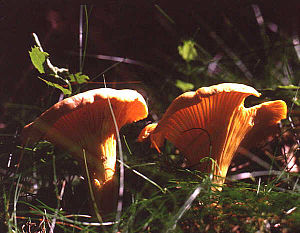
Basidie-klassen
Almindelig Kantarel (Cantharellus cibarius).
Almindelig Kantarel (Cantharellus cibarius).
Basidieklassen er en klasse inden for svamperiget, der ikke bare omfatter ”paddehatte”, men også de fleste af arterne fra de forældede grupper Gasteromycetes og Homobasidiomycetes. Basidieklassen rummer 17 ordener, 100 familier, 1.147 slægter og 20.951 arter. Klassen svarer stort set til det, der blev defineret for Homobasidiomycetes af Hibbett og Thorn, men nu med inddragelse af Judasøre-ordenen og Bævrehinde-ordenen. Inden for underklassen Agaricomycotina, der allerede har udskilt rustsvampene, kan man yderligere afgrænse klassen ved at udskille de ældre klasser Tremellomycetes og Dacrymycetes, der almindeligvis bliver betragtet som bævresvampe. Der er dog nogle få, tidligere bævresvampe som f.eks. Judasøre-ordenen, der stadig er optaget i basidieklassen.